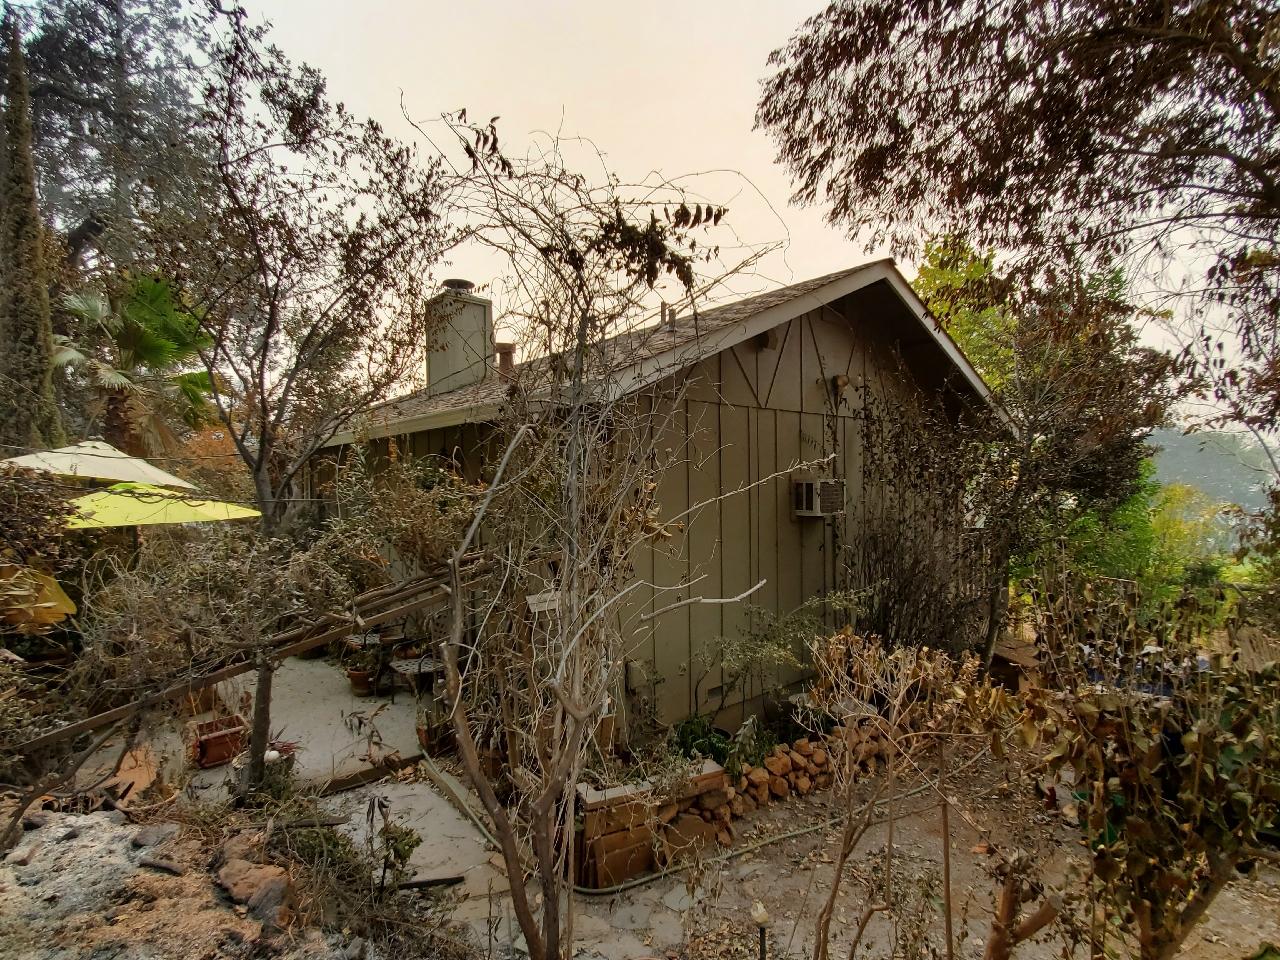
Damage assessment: no_damage